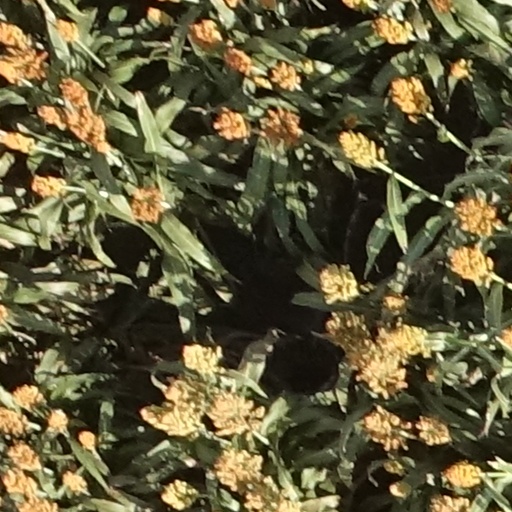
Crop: sorghum